Seifu Mikael

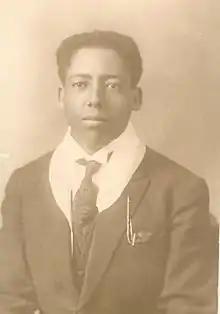
Lij Seifu Mikael, Consul General of Ethiopia to Eritrea

His father Ato Mikael, a prominent figure in Emperor Menelik II's court, studied in Germany and was the first Ethiopian to publish a modern Amharic mathematics book for Ethiopian students as well as a medical treatise. Seifu's mother, Ato Mikael's second wife was Lady Shewaferash Mekuria who was the daughter of Dejazmatch Mekuria Tesfaye, Emperor Menelik II's first cousin and his general who was the head of 10,000 elite forces armed with the most modern weapons of the time. The Dejazmach marched with Emperor Menelik II during the monarch's successful efforts in bringing the southern Ethiopian regions under the central imperial government. Before his ascension to power, he was one of Emperor Tewodros II's Shewan prisoners at Magdala with the young Menelik, then a Shewan prince.